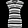
Label: Shirt